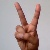
The image shows a hand gesture representing the letter 'V' in Indian Sign Language.